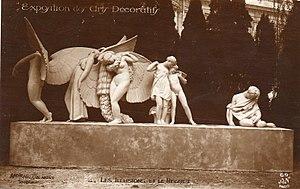
Lucienne Heuvelmans (1881-1944), Les Illusions et le Regret, Exposition internationale des Arts décoratifs et industriels modernes de 1925 à Paris. Localisation actuelle inconnue.
Lucienne Antoinette Adélaïde Heuvelmans, née dans le 12ᵉ arrondissement de Paris le 25 décembre 1881 et morte le 26 février 1944 à Saint-Cast, est une sculptrice, peintre et illustratrice française.